Aftermath of World War II

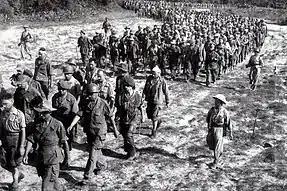
Captured French soldiers from Điện Biên Phủ, escorted by Vietnamese troops, 1954

In Greece, civil war broke out in 1946 between Anglo-American-supported royalist forces and communist-led forces, with the royalist forces emerging as the victors. The U.S. launched a massive programme of military and economic aid to Greece and to neighbouring Turkey, arising from a fear that the Soviet Union stood on the verge of breaking through the NATO defence line to the oil-rich Middle East. On 12 March 1947, to gain Congressional support for the aid, President Truman described the aid as promoting democracy in defence of the "Free World", a principle that became known as the Truman Doctrine.